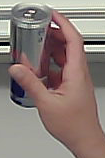
Product: redbull_energydrink